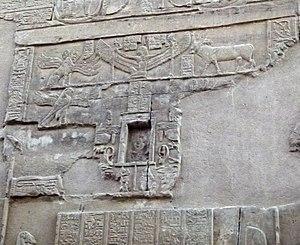
Temple à Kôm Ombo - tétramorphe
Le tétramorphe, ou les « quatre vivants », ou encore les « quatre êtres vivants », représente les quatre animaux ailés tirant le char de la vision d'Ezéchiel. D'abord décrit dans le Livre d'Ézéchiel, il est repris avec saint Jean dans l'Apocalypse. Plus tard, les Pères de l'Église y ont vu l'emblème des quatre Évangélistes : le lion pour Marc, le taureau pour Luc, l'Homme pour Matthieu et l'aigle pour Jean. Ils accompagnent souvent les représentations du Christ en majesté.